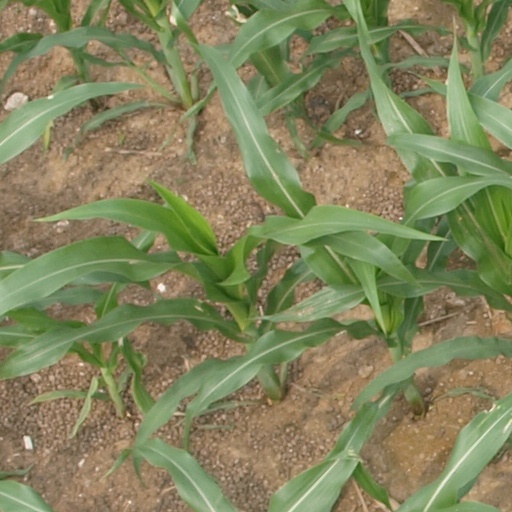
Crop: maize; corn